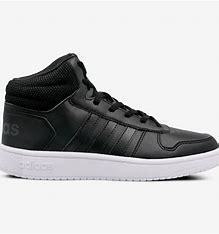
Brand: Adidas
Model: Hoops 2